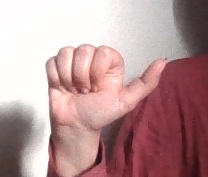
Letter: dhad